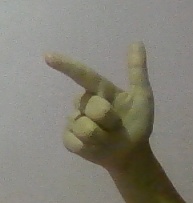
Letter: yaa